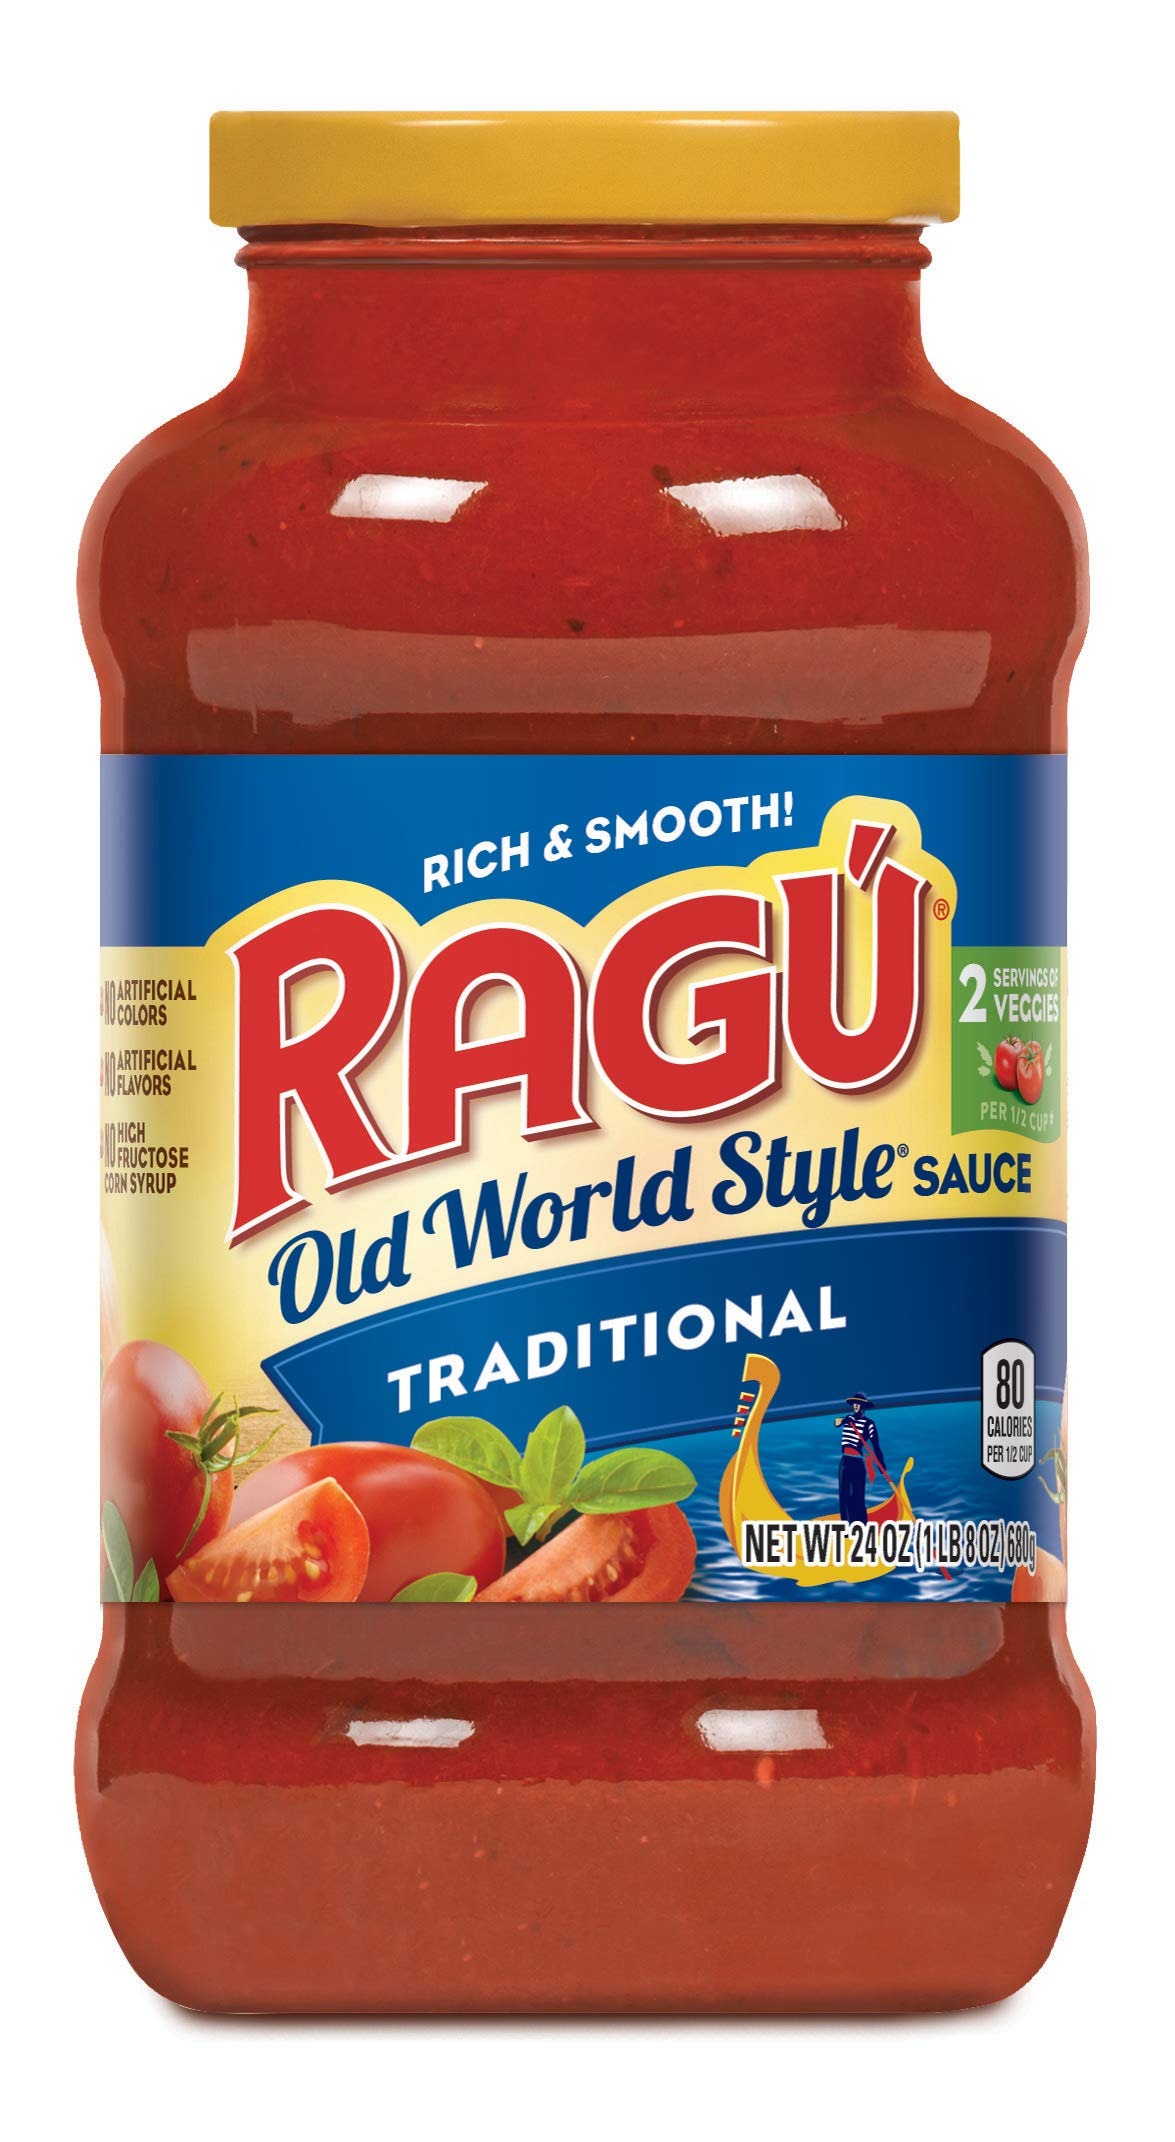
Item Name: Ragu Old World Style Traditional Sauce, Made with Olive Oil, Perfect for Italian Style Meals at Home, 24 OZ
Bullet Point 1: One 24 OZ jar of Ragu Old World Style Traditional Sauce, Made with Olive Oil
Bullet Point 2: Traditional sauce with familiar flavor - Classically crafted red sauce made with olive oil, farm-grown tomatoes, and herbs and spices for a rich, well-rounded flavor that reminds you of home
Bullet Point 3: Quality ingredients, delicious taste - Tomato pasta sauce made from an authentic recipe with high quality ingredients to create a red sauce that is perfect for weeknight family dinners
Bullet Point 4: Make easy, Italian-inspired dinners - Ragu sauce brings flavor and quality so you can easily create delicious Italian meals in minutes that you and the kids can enjoy any day of the week
Bullet Point 5: Versatile Italian flavor - Use this traditional tomato pasta sauce to create dishes like pasta primavera, stuffed shells with ricotta cheese or simply add to cooked noodles or vegetable as a traditional spaghetti sauce
Value: 24.0
Unit: Ounce

Price: 2.59